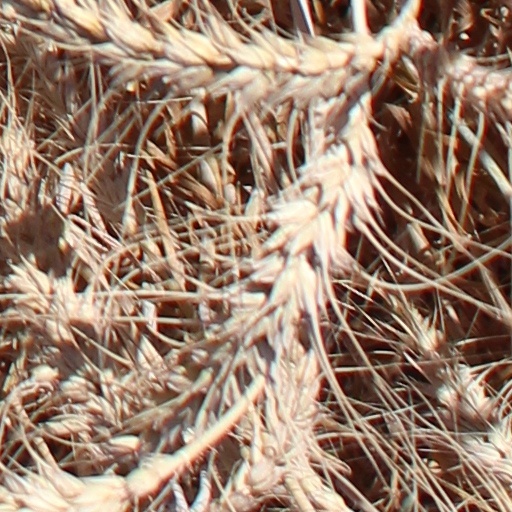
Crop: wheat